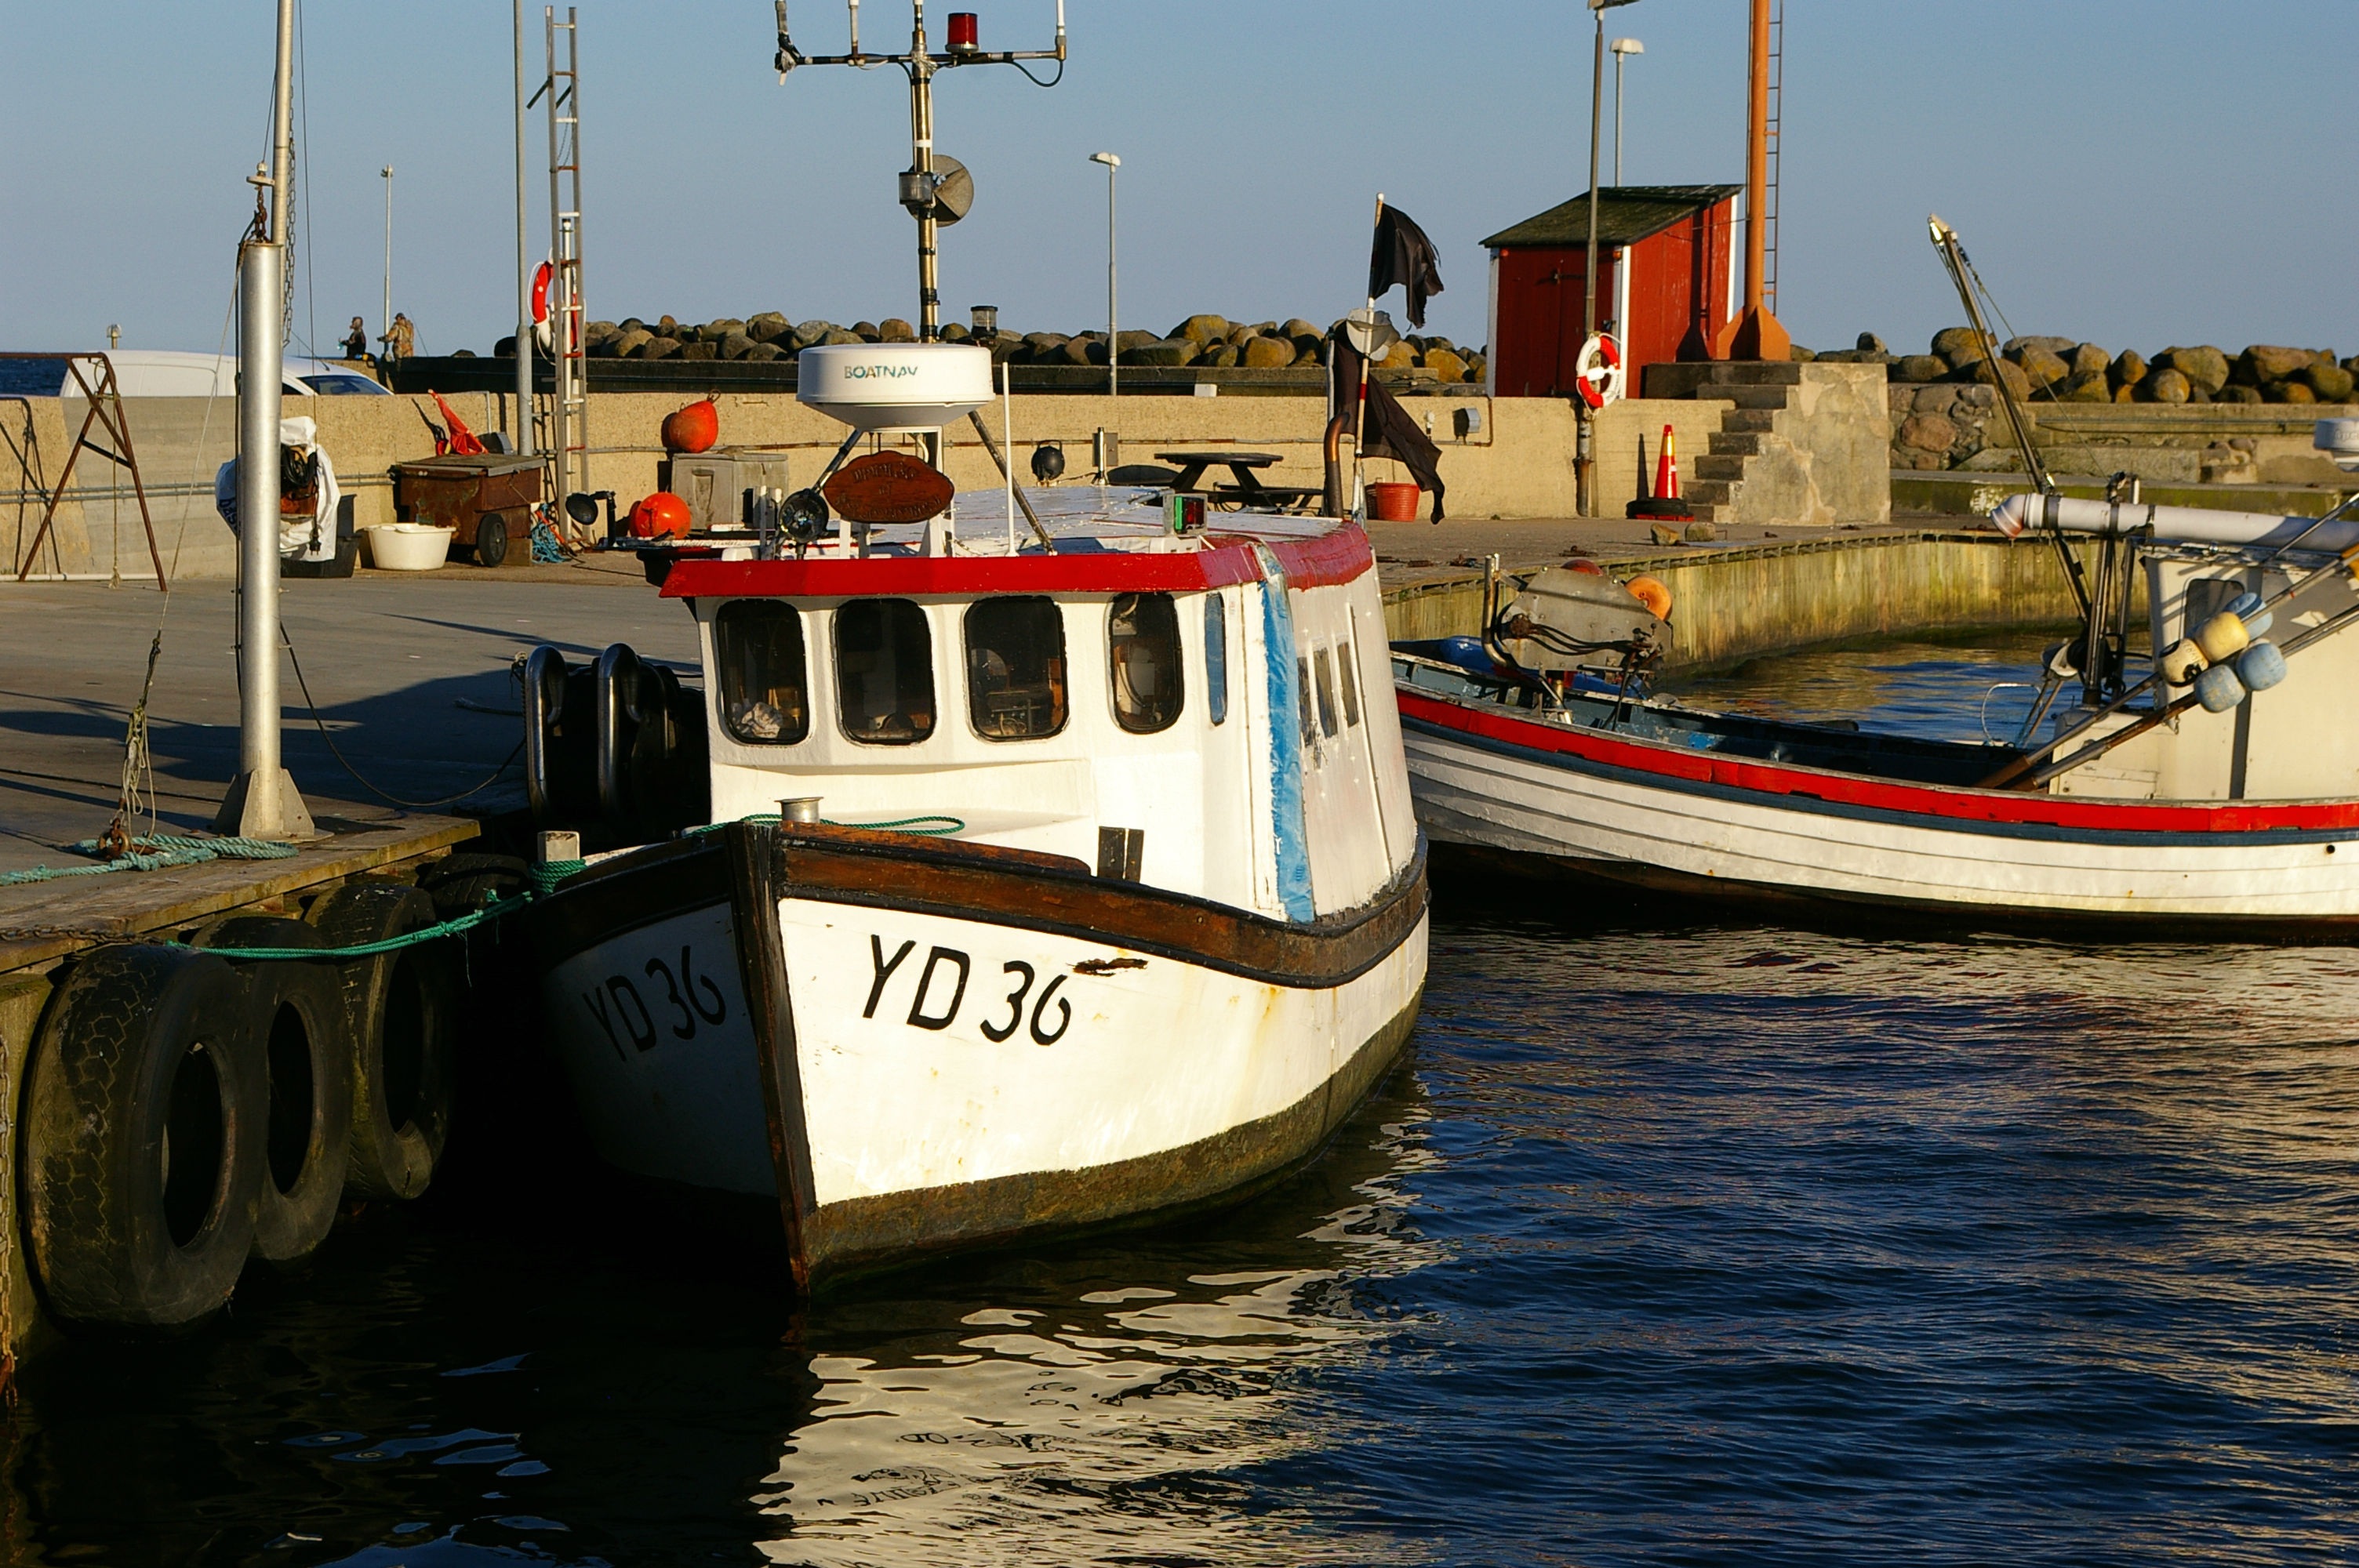
sea, coast, boat, ship, vehicle, fishing, harbor, port, waterway, ferry, boating, watercraft, fishing vessel